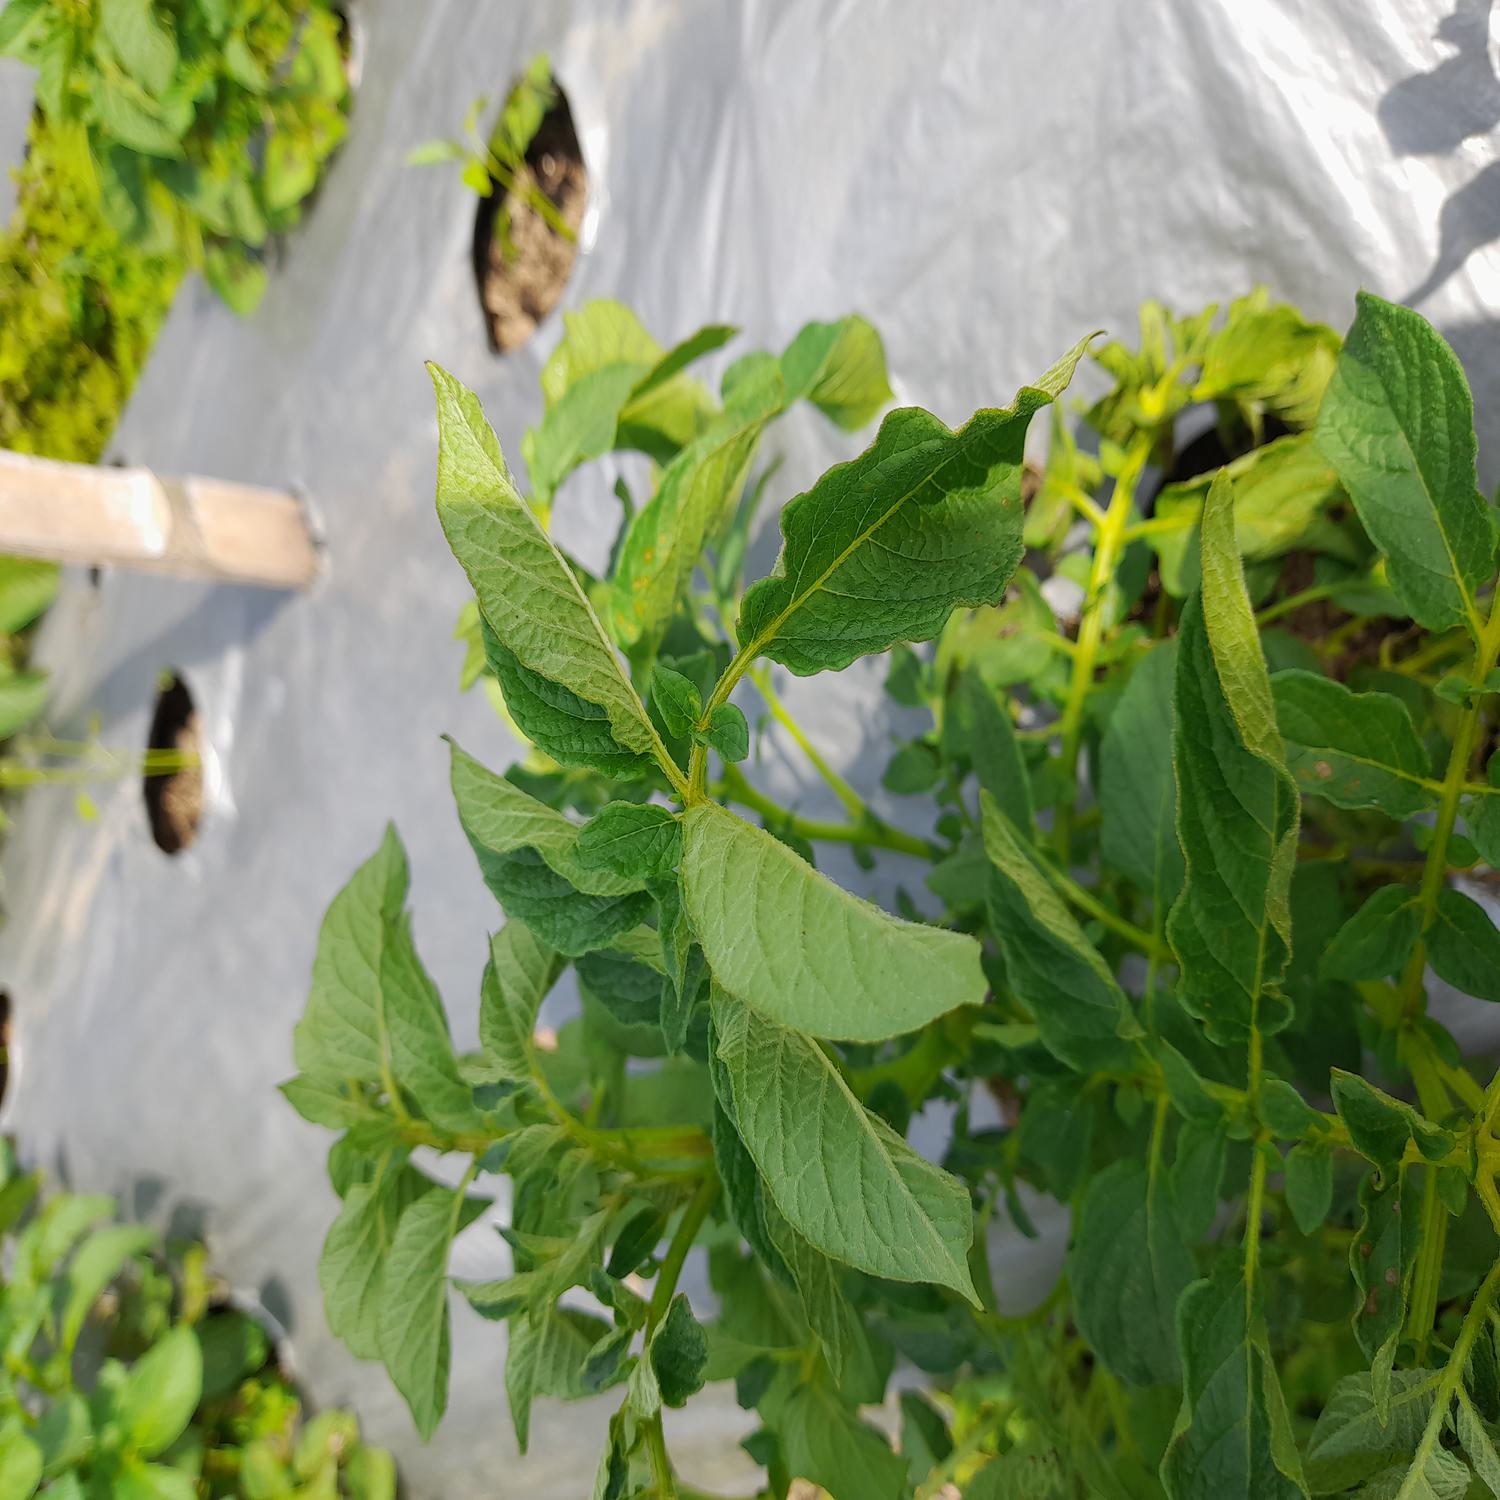
Label: Bacteria